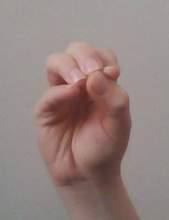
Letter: ha